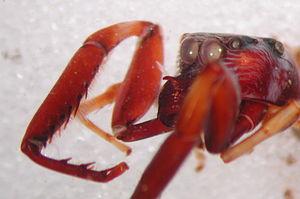
Udvardya elegans, unique représentant du genre Udvardya, est une espèce d'araignées aranéomorphes de la famille des Salticidae.